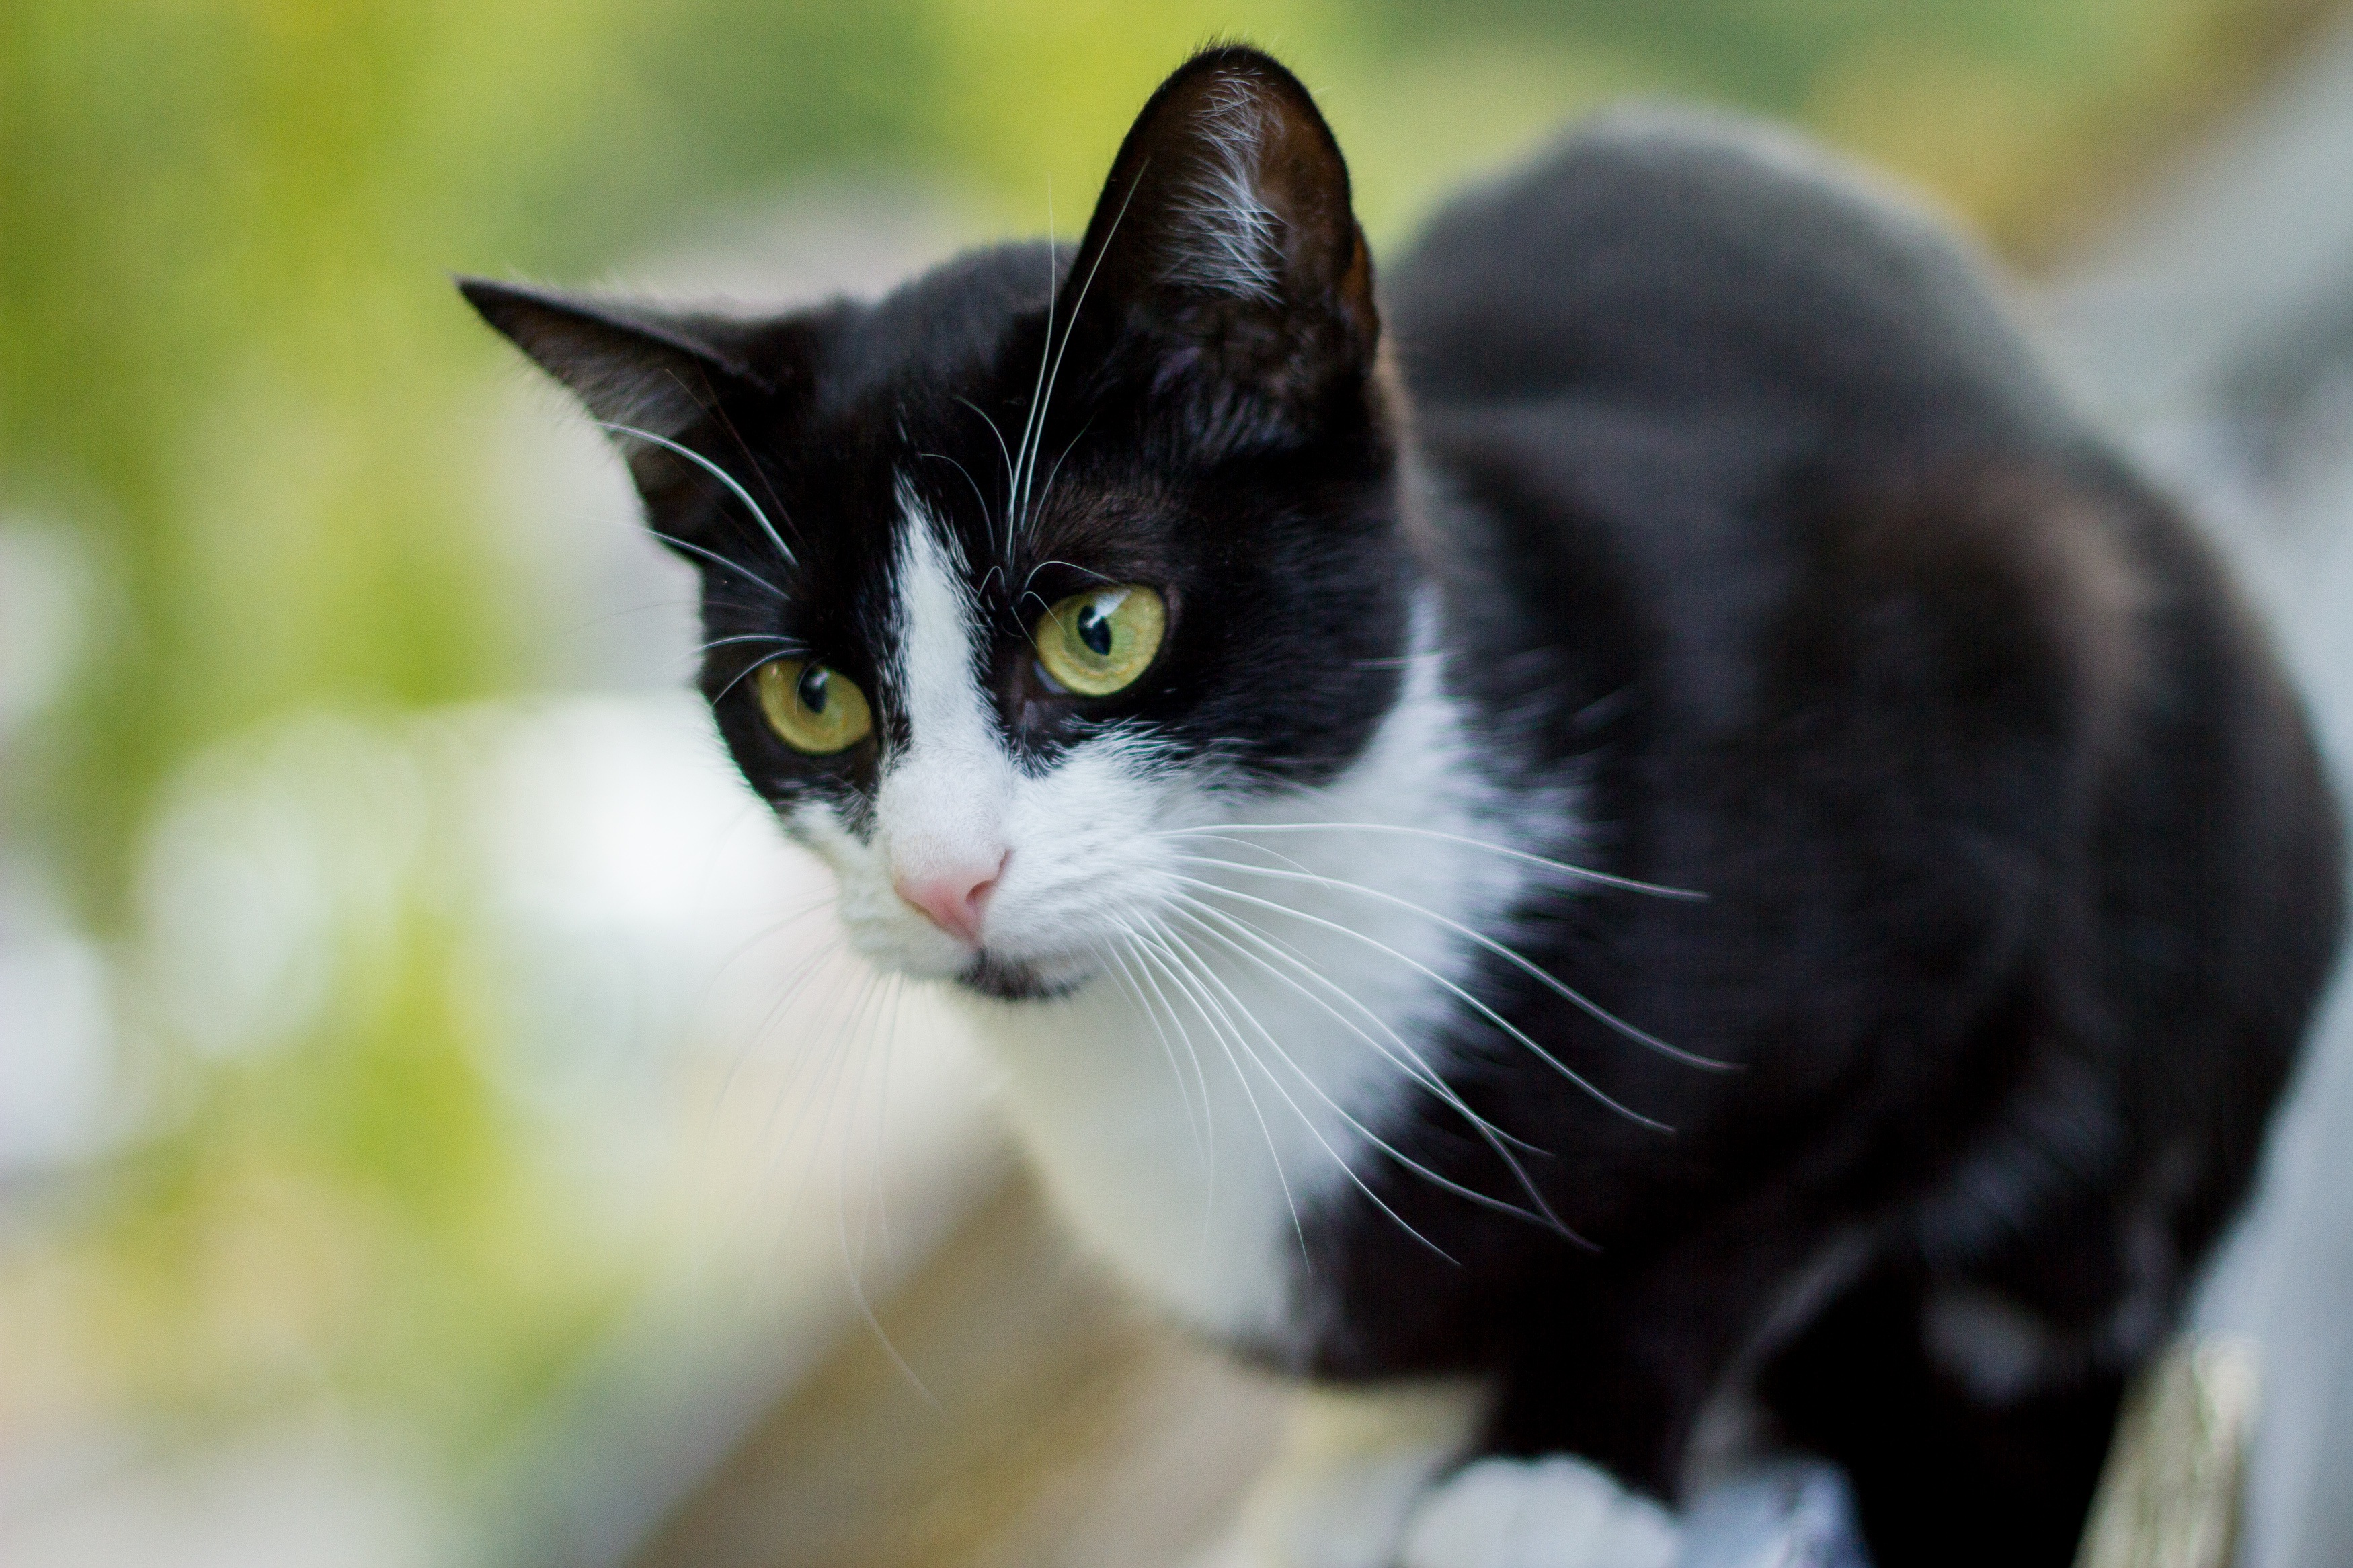
animal, pet, portrait, cat, mammal, black cat, close, fauna, whiskers, head, vertebrate, animal world, domestic cat, wildlife photography, cat face, cat's eyes, european shorthair, small to medium sized cats, cat like mammal, domestic short haired cat